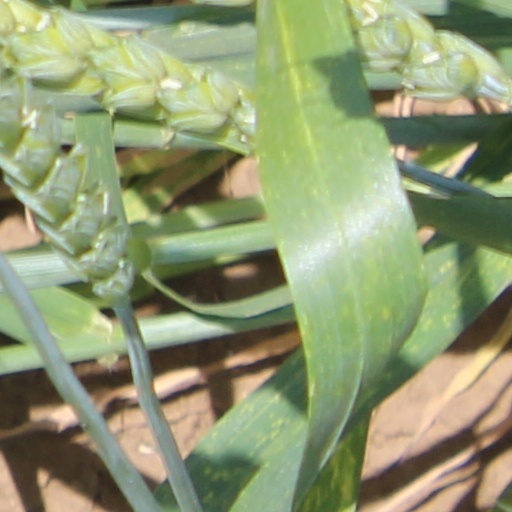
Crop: wheat